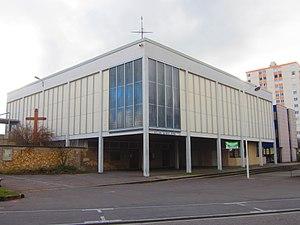
Nancy église Sainte Anne
Cet article présente la liste des édifices religieux situés sur le territoire de la ville de Nancy.
L'église Sainte-Anne est une église de culte catholique décidée en 1956 et construite de 1957 à 1960 à Nancy, sur l'avenue de Boufflers, dans le quartier de Beauregard. Elle a été dessinée par Pierre Prunet, architecte en chef des monuments historiques, dans le cadre d'un concours d'architecture national, sur un programme rédigé par l'abbé André Lamy. La première pierre fut posée en octobre 1957, la première messe fut célébrée le 25 décembre 1959, et l'église fut consacrée en avril 1960 par Mᵍʳ Pirolley, évêque de Nancy et de Toul.
Camille Hilaire, né à Metz le 2 août 1916 et mort le 7 juin 2004 à Fourges, est un peintre, lithographe, vitrailliste, tapissier et mosaïste français.